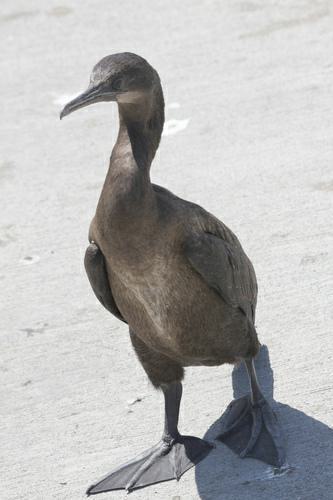
A photo of a brandt cormorant